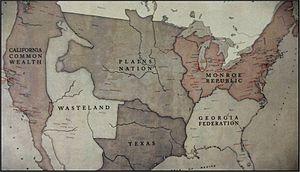
Carte représentant les nouveaux États souverains, ayant remplacé les États Unis d'Amérique.
Revolution est une série télévisée de science-fiction post-apocalyptique américaine en 42 épisodes de 43 minutes produite et créée par Eric Kripke, diffusée entre le 17 septembre 2012 et le 21 mai 2014 sur le réseau NBC aux États-Unis et en simultané sur Citytv au Canada.